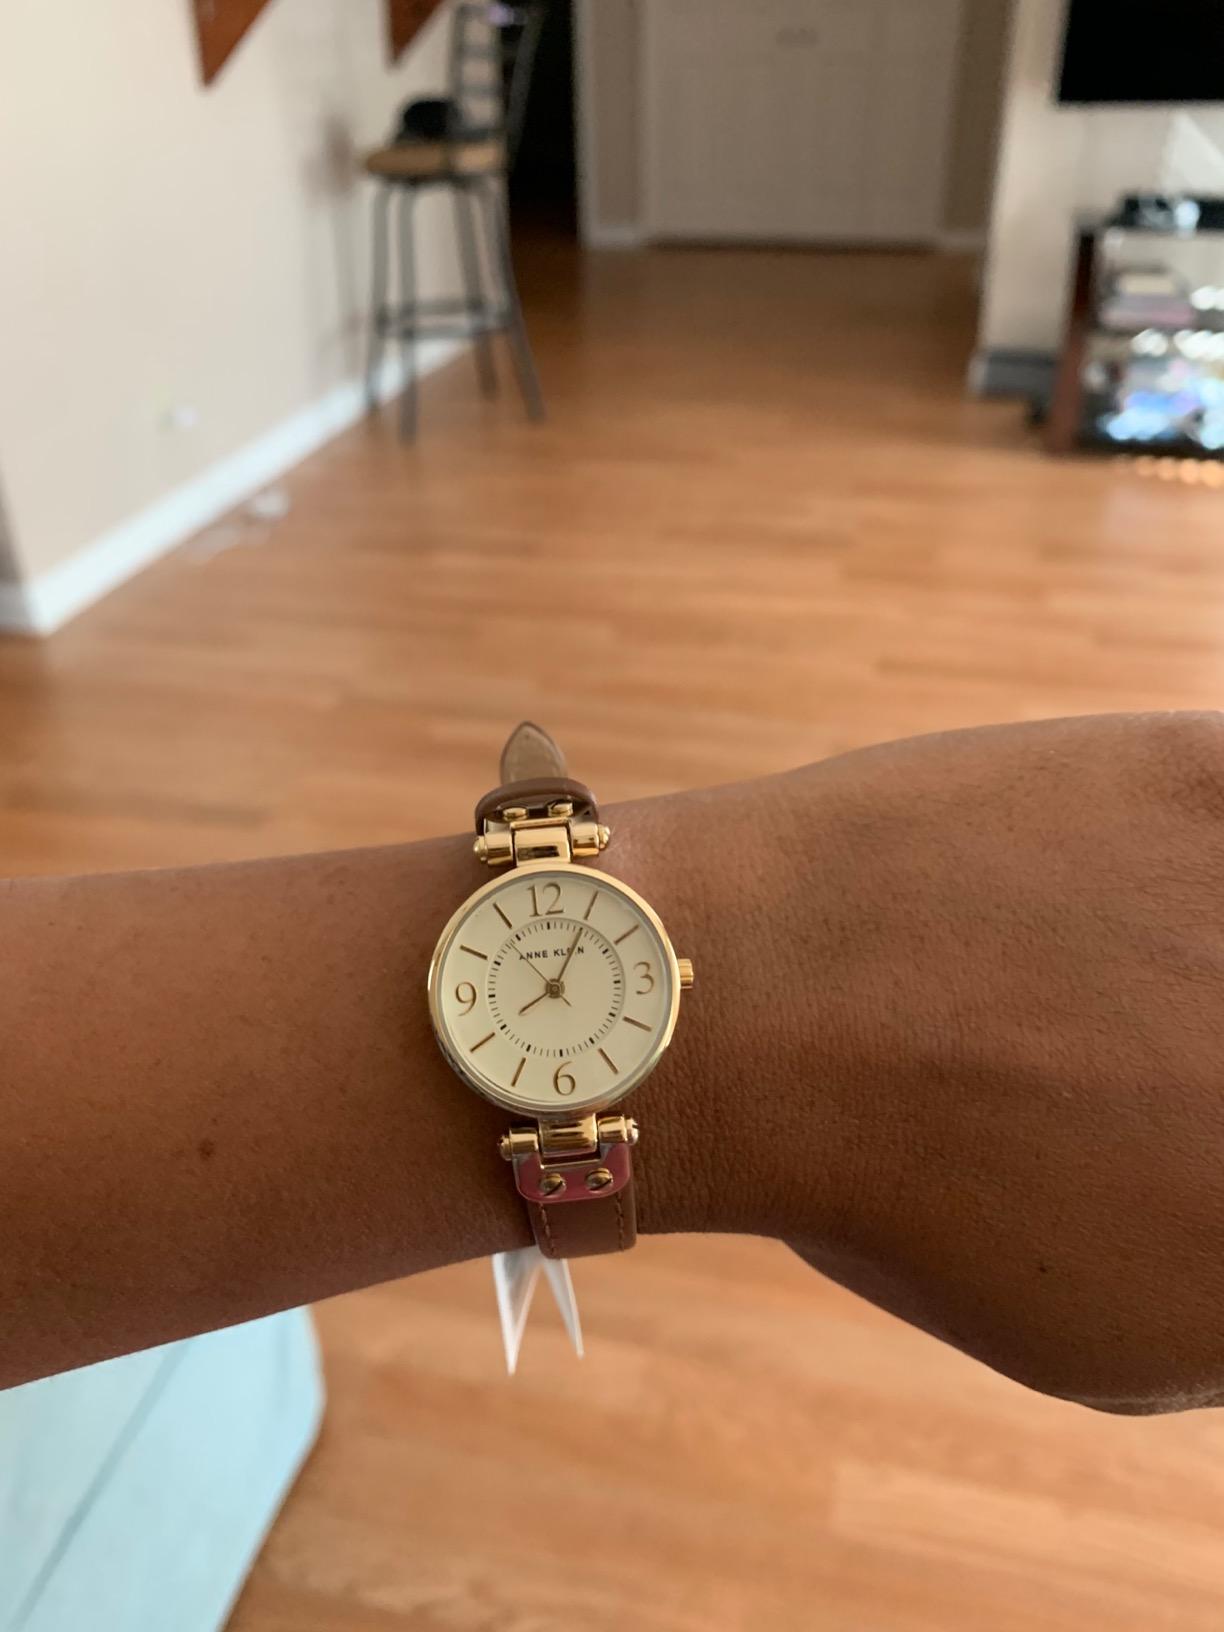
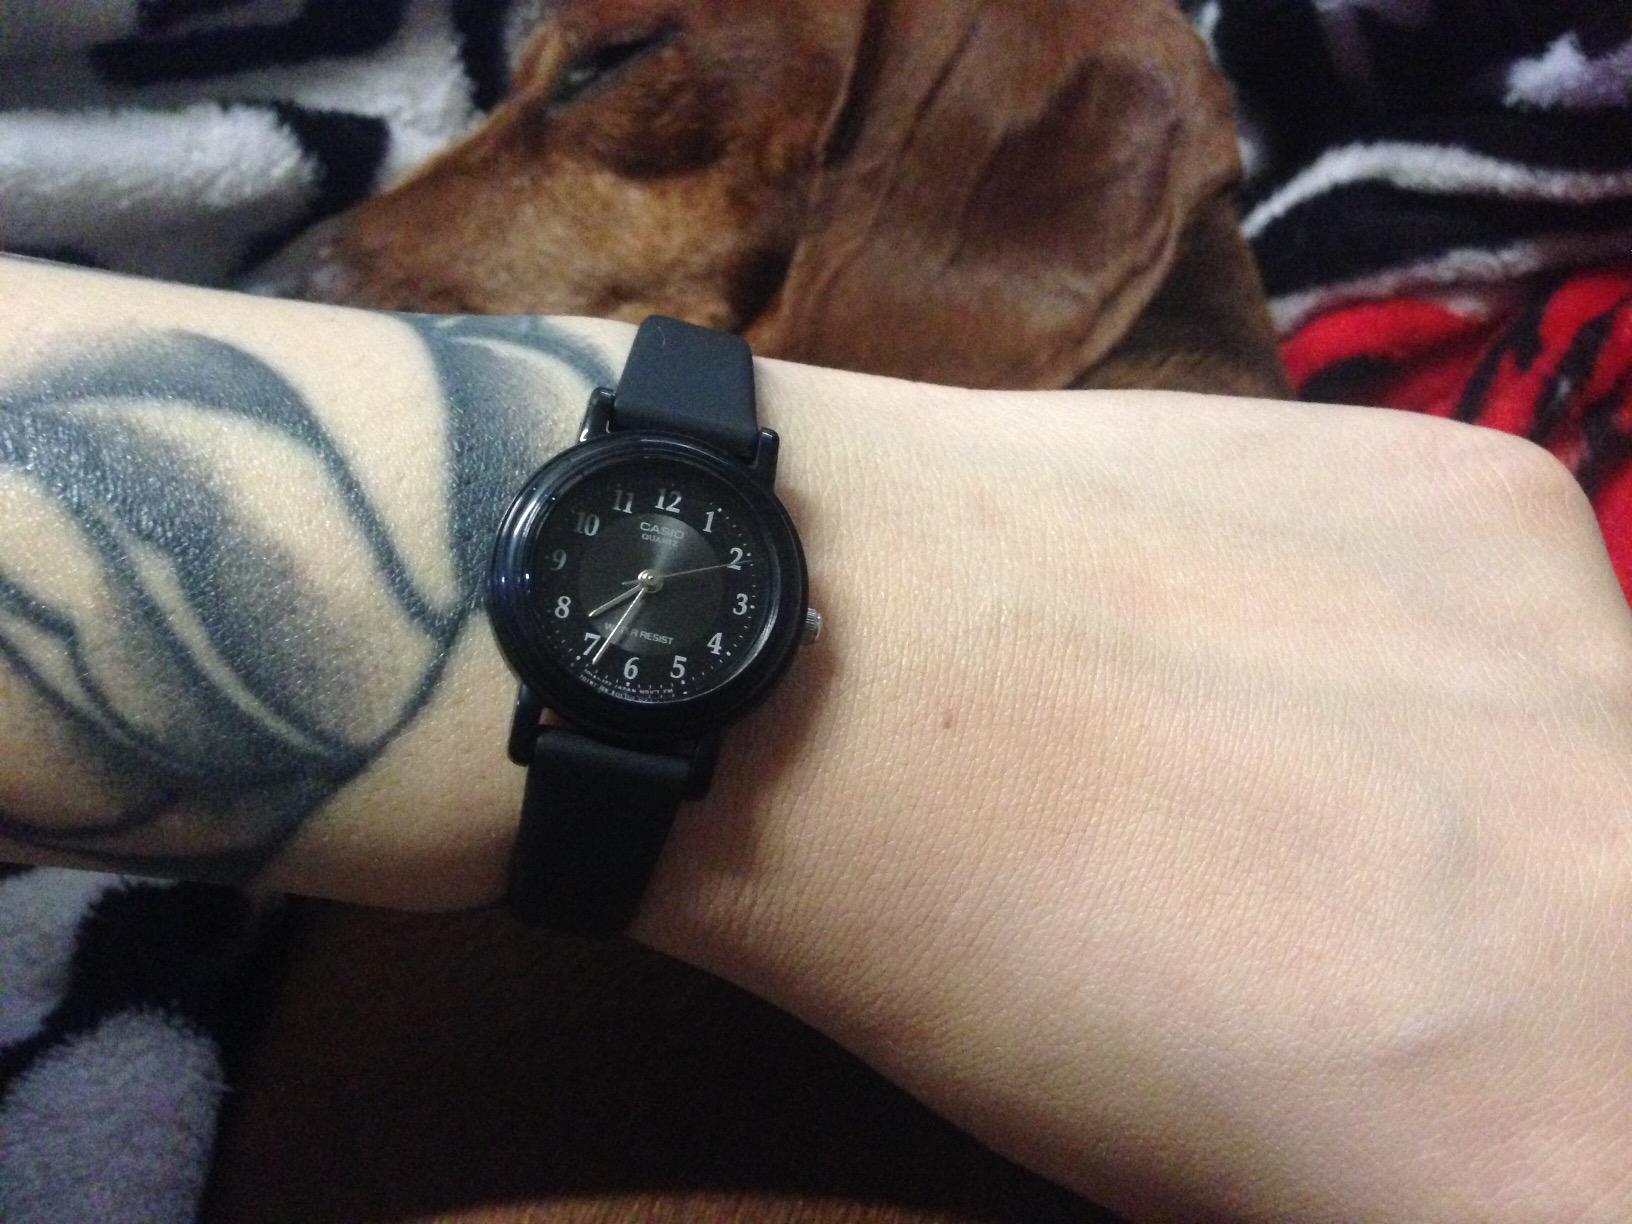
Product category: accessories_watch
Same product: no